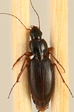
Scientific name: Synuchus impunctatus
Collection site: Bartlett Experimental Forest NEON (BART), plot BART_079